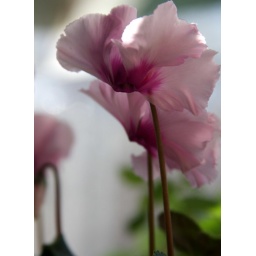
Cyclamen plant in the kitchen greenhouse window this afternoon. I like the effect the setting sun has on the ruffly petals.